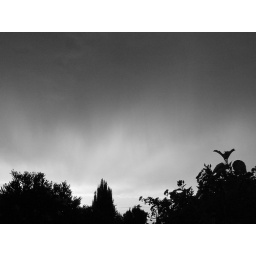
i shot this in black &amp;amp; white to emphasize the storm clouds against the setting sun